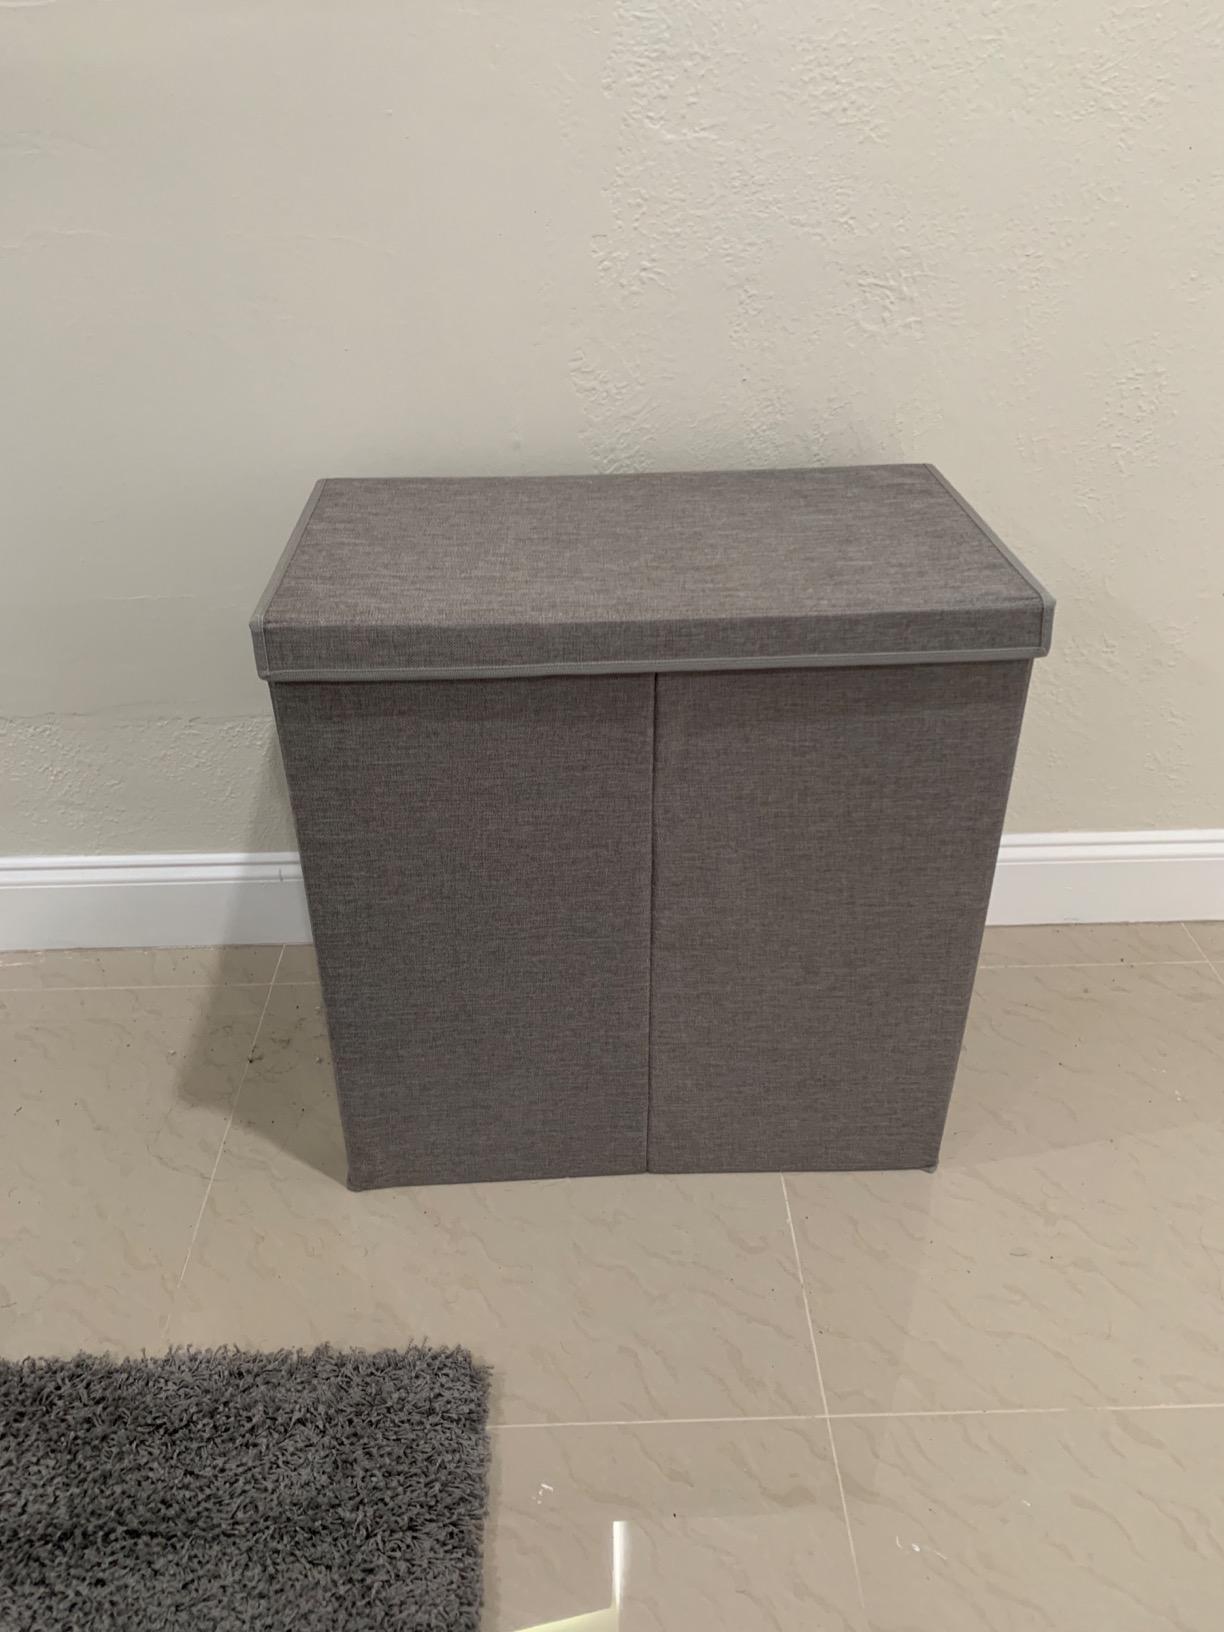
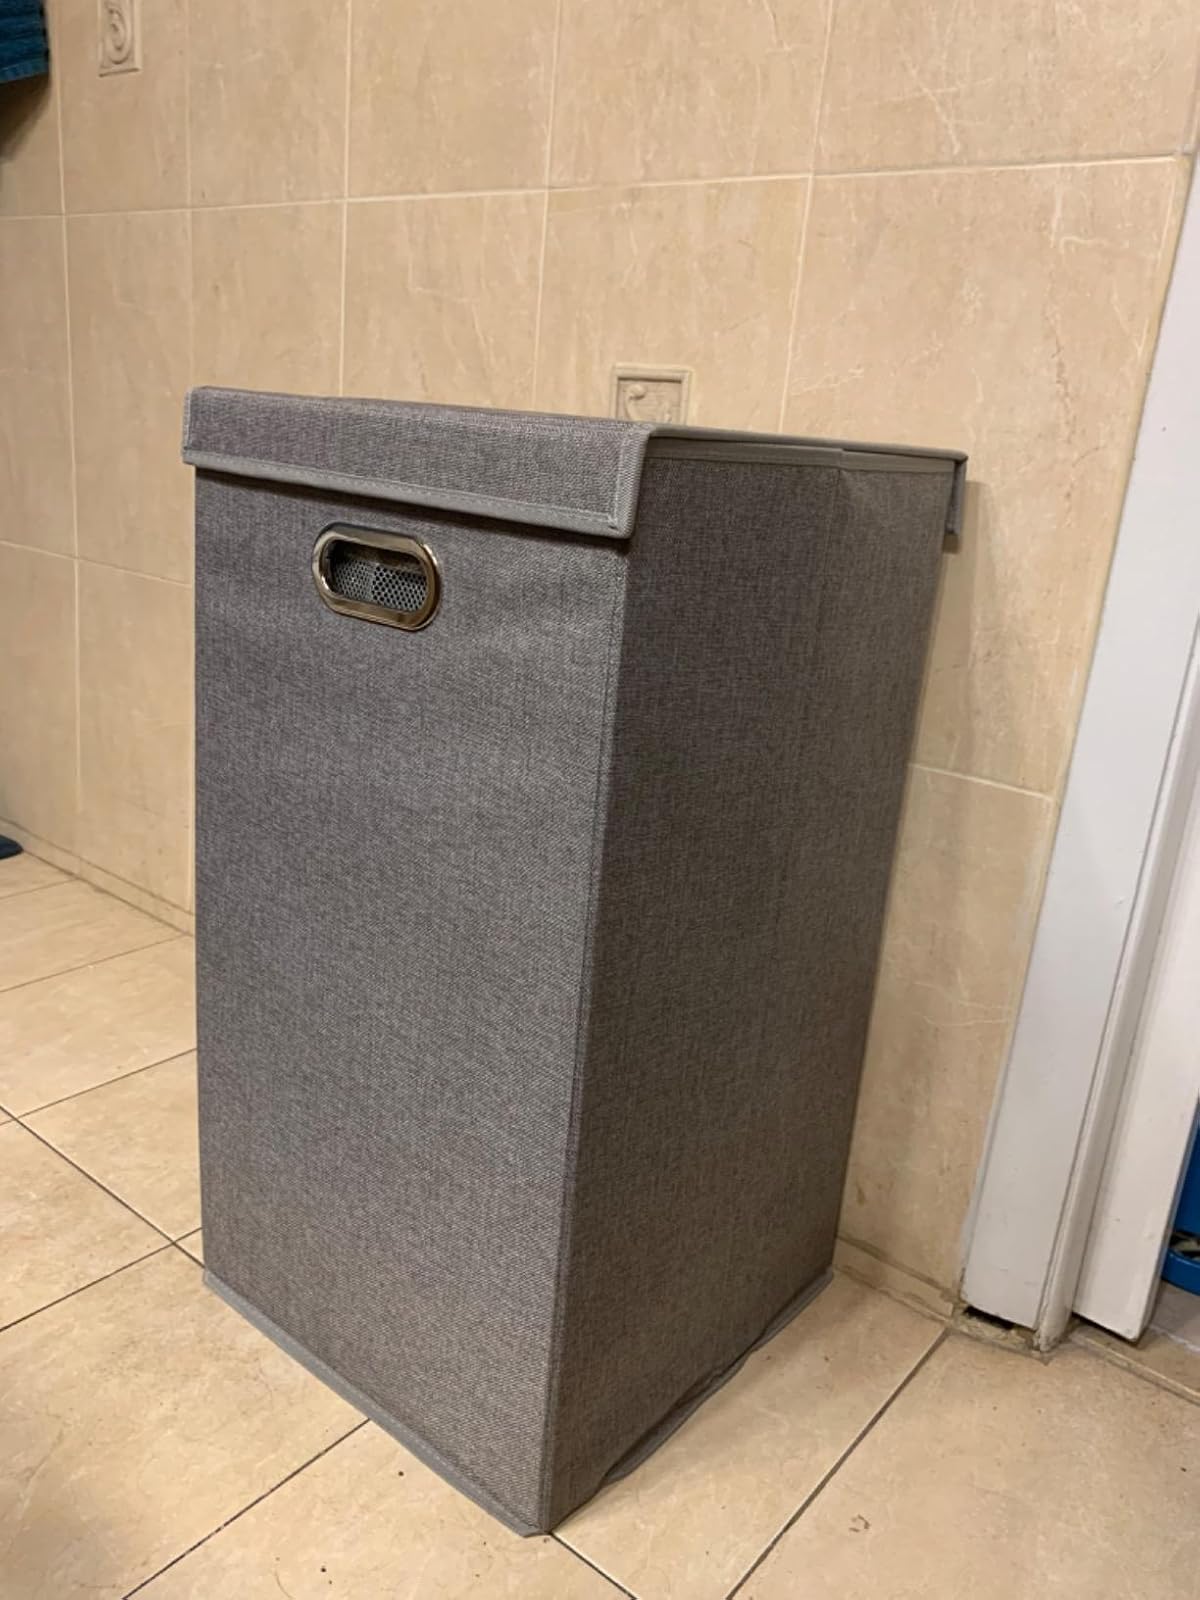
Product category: items_hamper
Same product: no